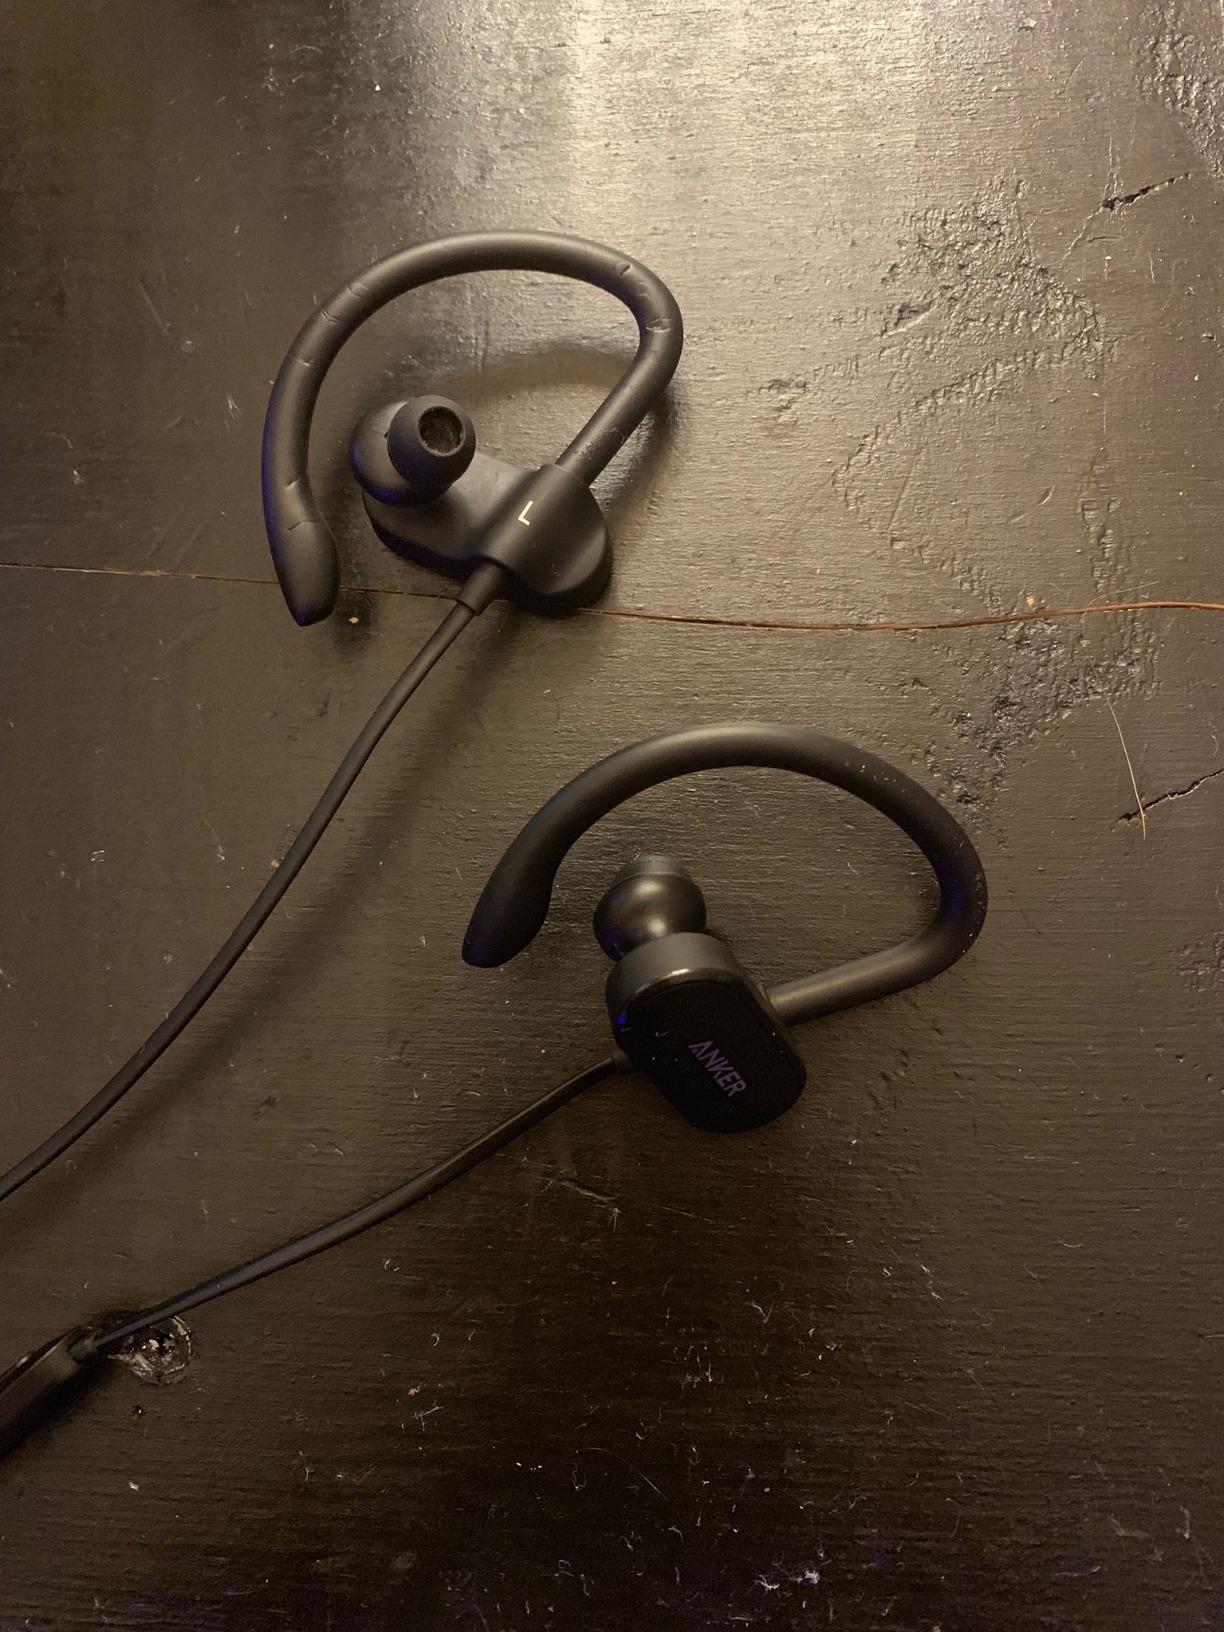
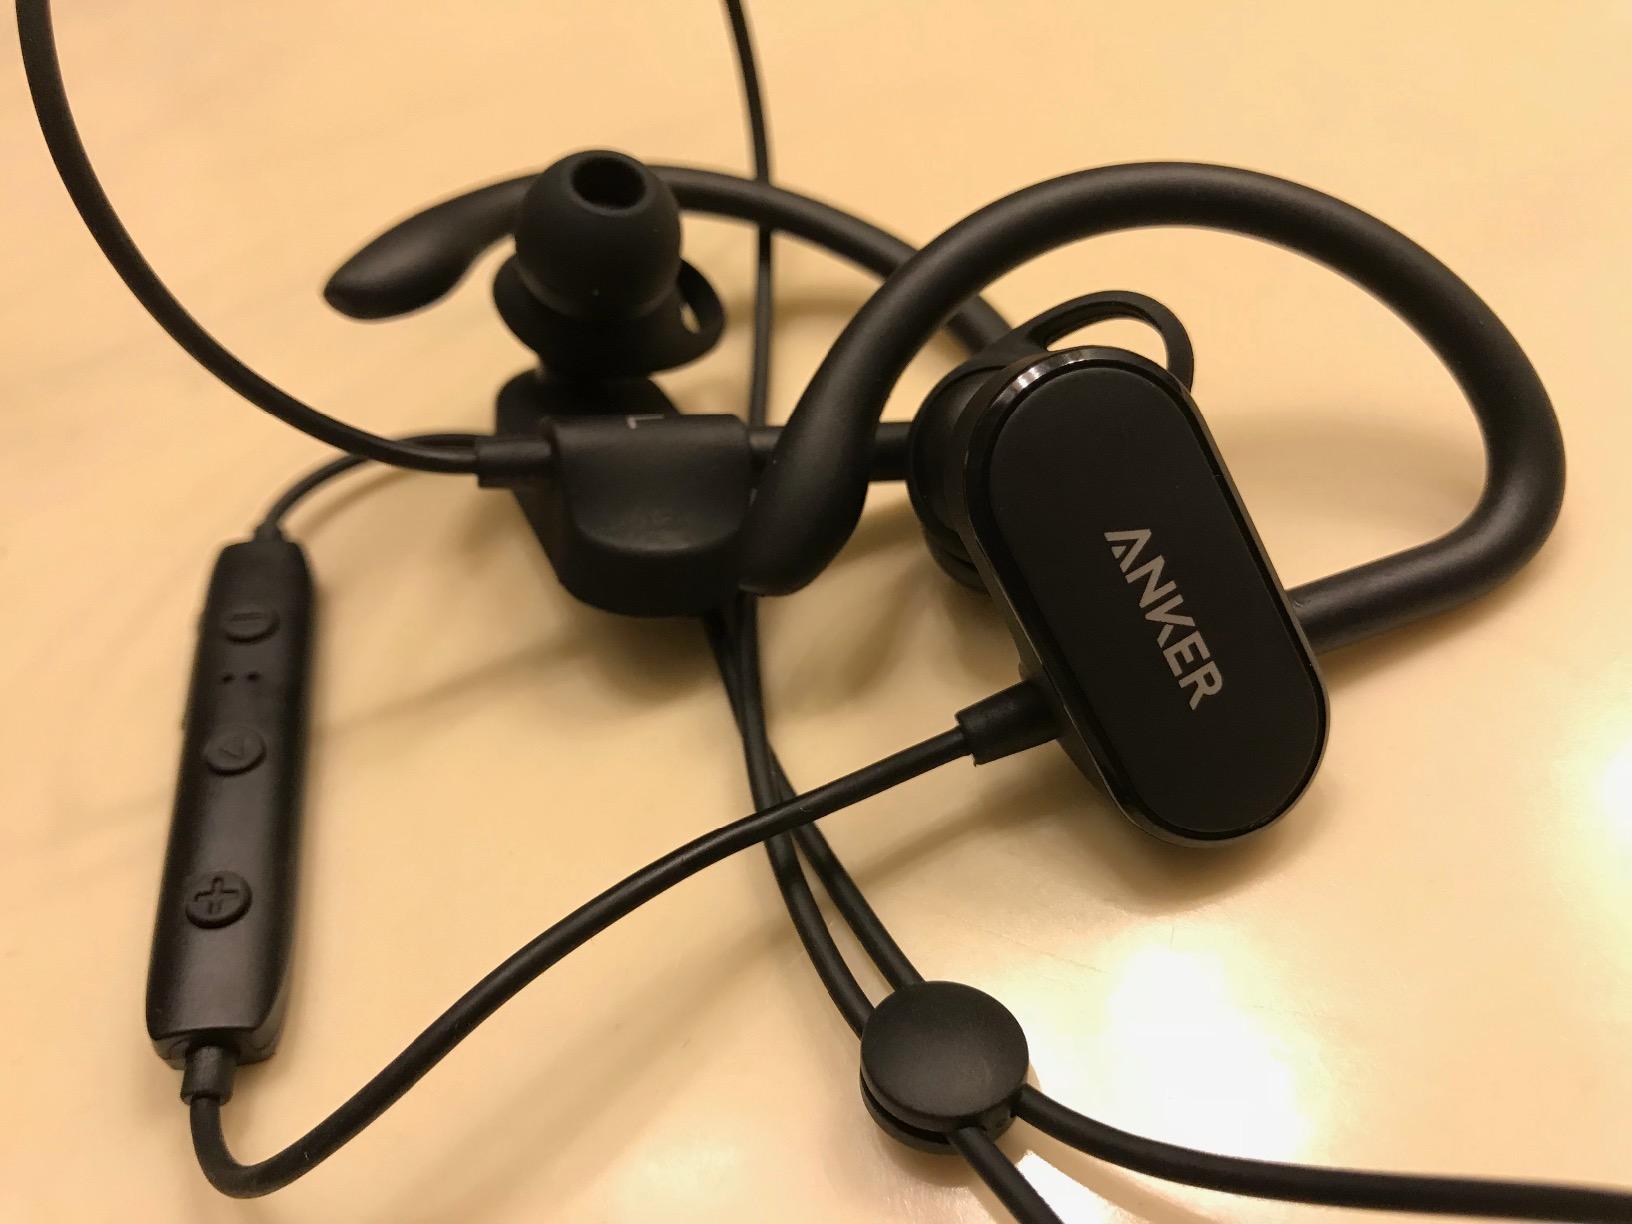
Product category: headphones
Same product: yes